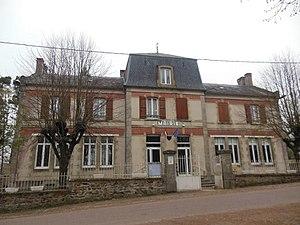
Mairie de Chastellux-sur-Cure (89).
Chastellux-sur-Cure est une commune française située dans le département de l'Yonne en région Bourgogne-Franche-Comté.